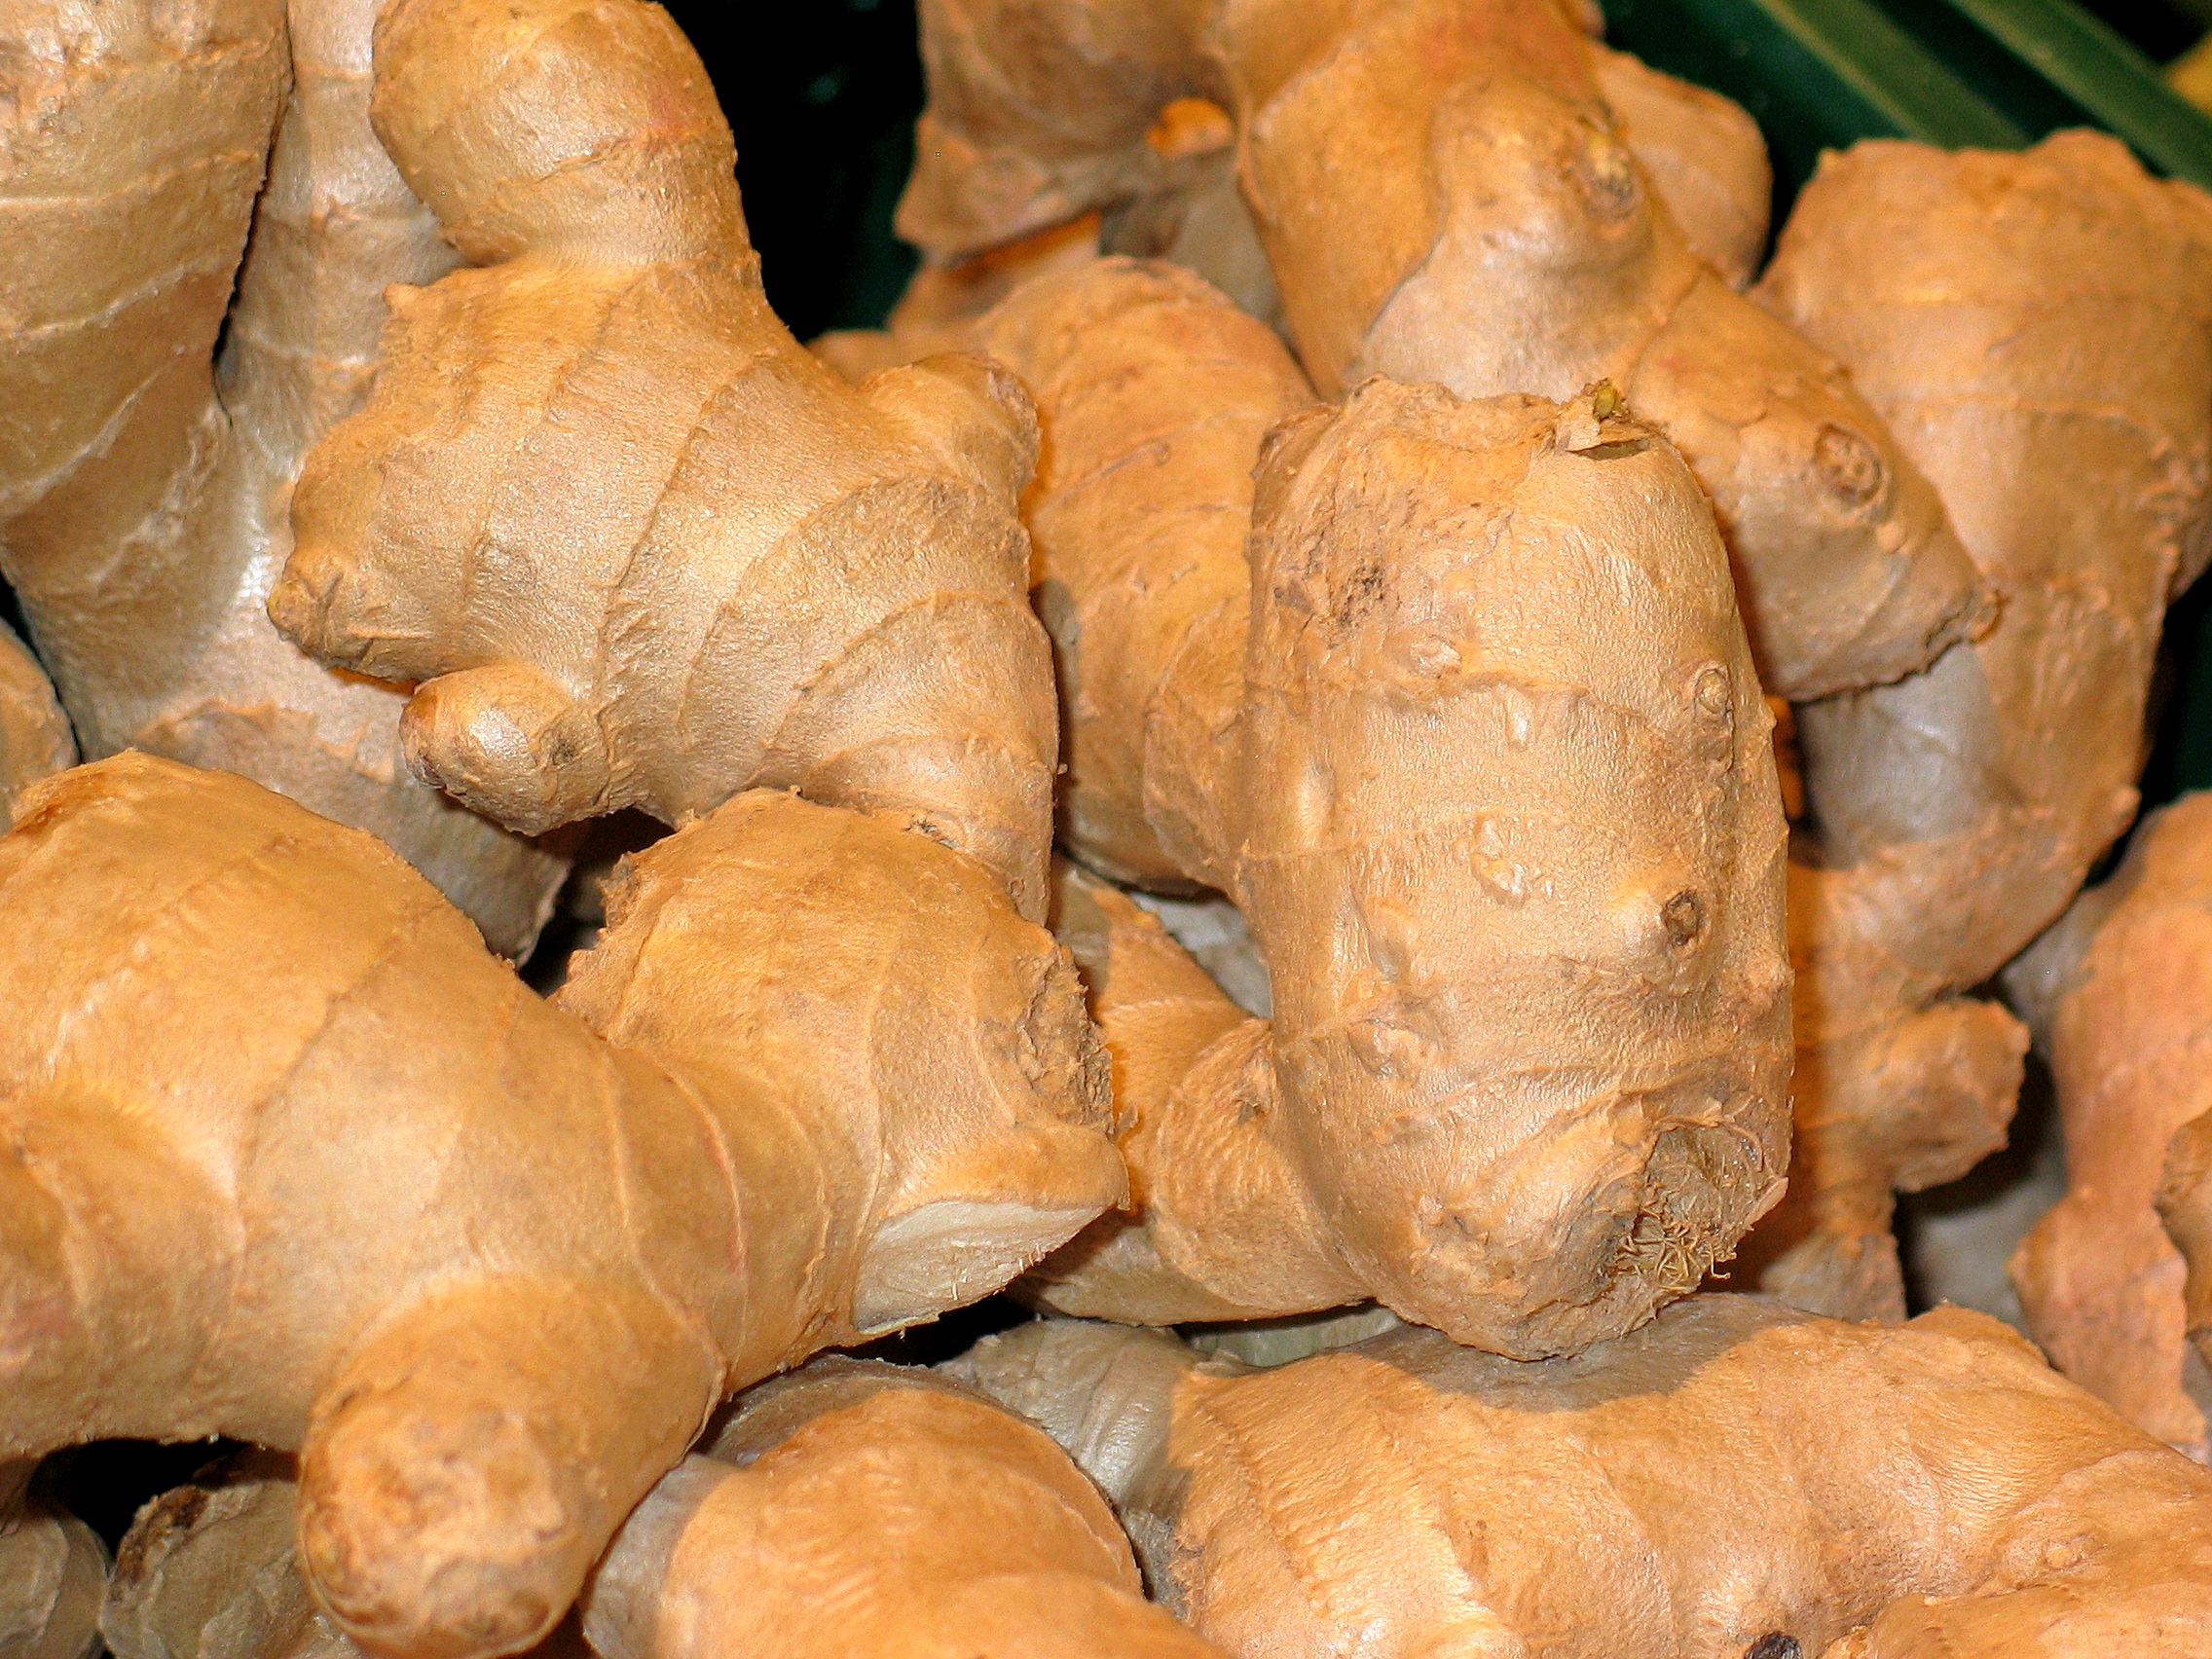
sharp, restaurant, meal, food, produce, vegetable, kitchen, asia, market, baking, gourmet, eat, lunch, delicious, cook, root, nutrition, vegetables, spices, tasty, court, ginger, enjoy, gastronomy, taste, baked goods, farmers local market, tuber, vegetable market, cooking class, asian cuisine, grass family, indian cuisine